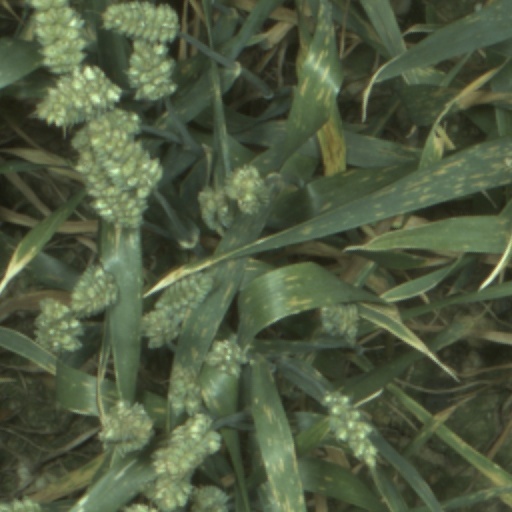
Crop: wheat